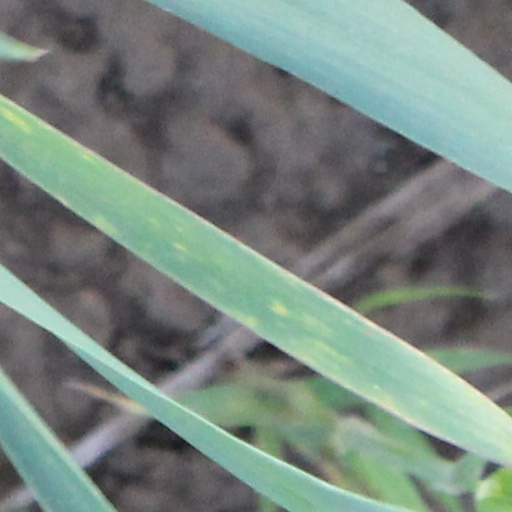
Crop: wheat